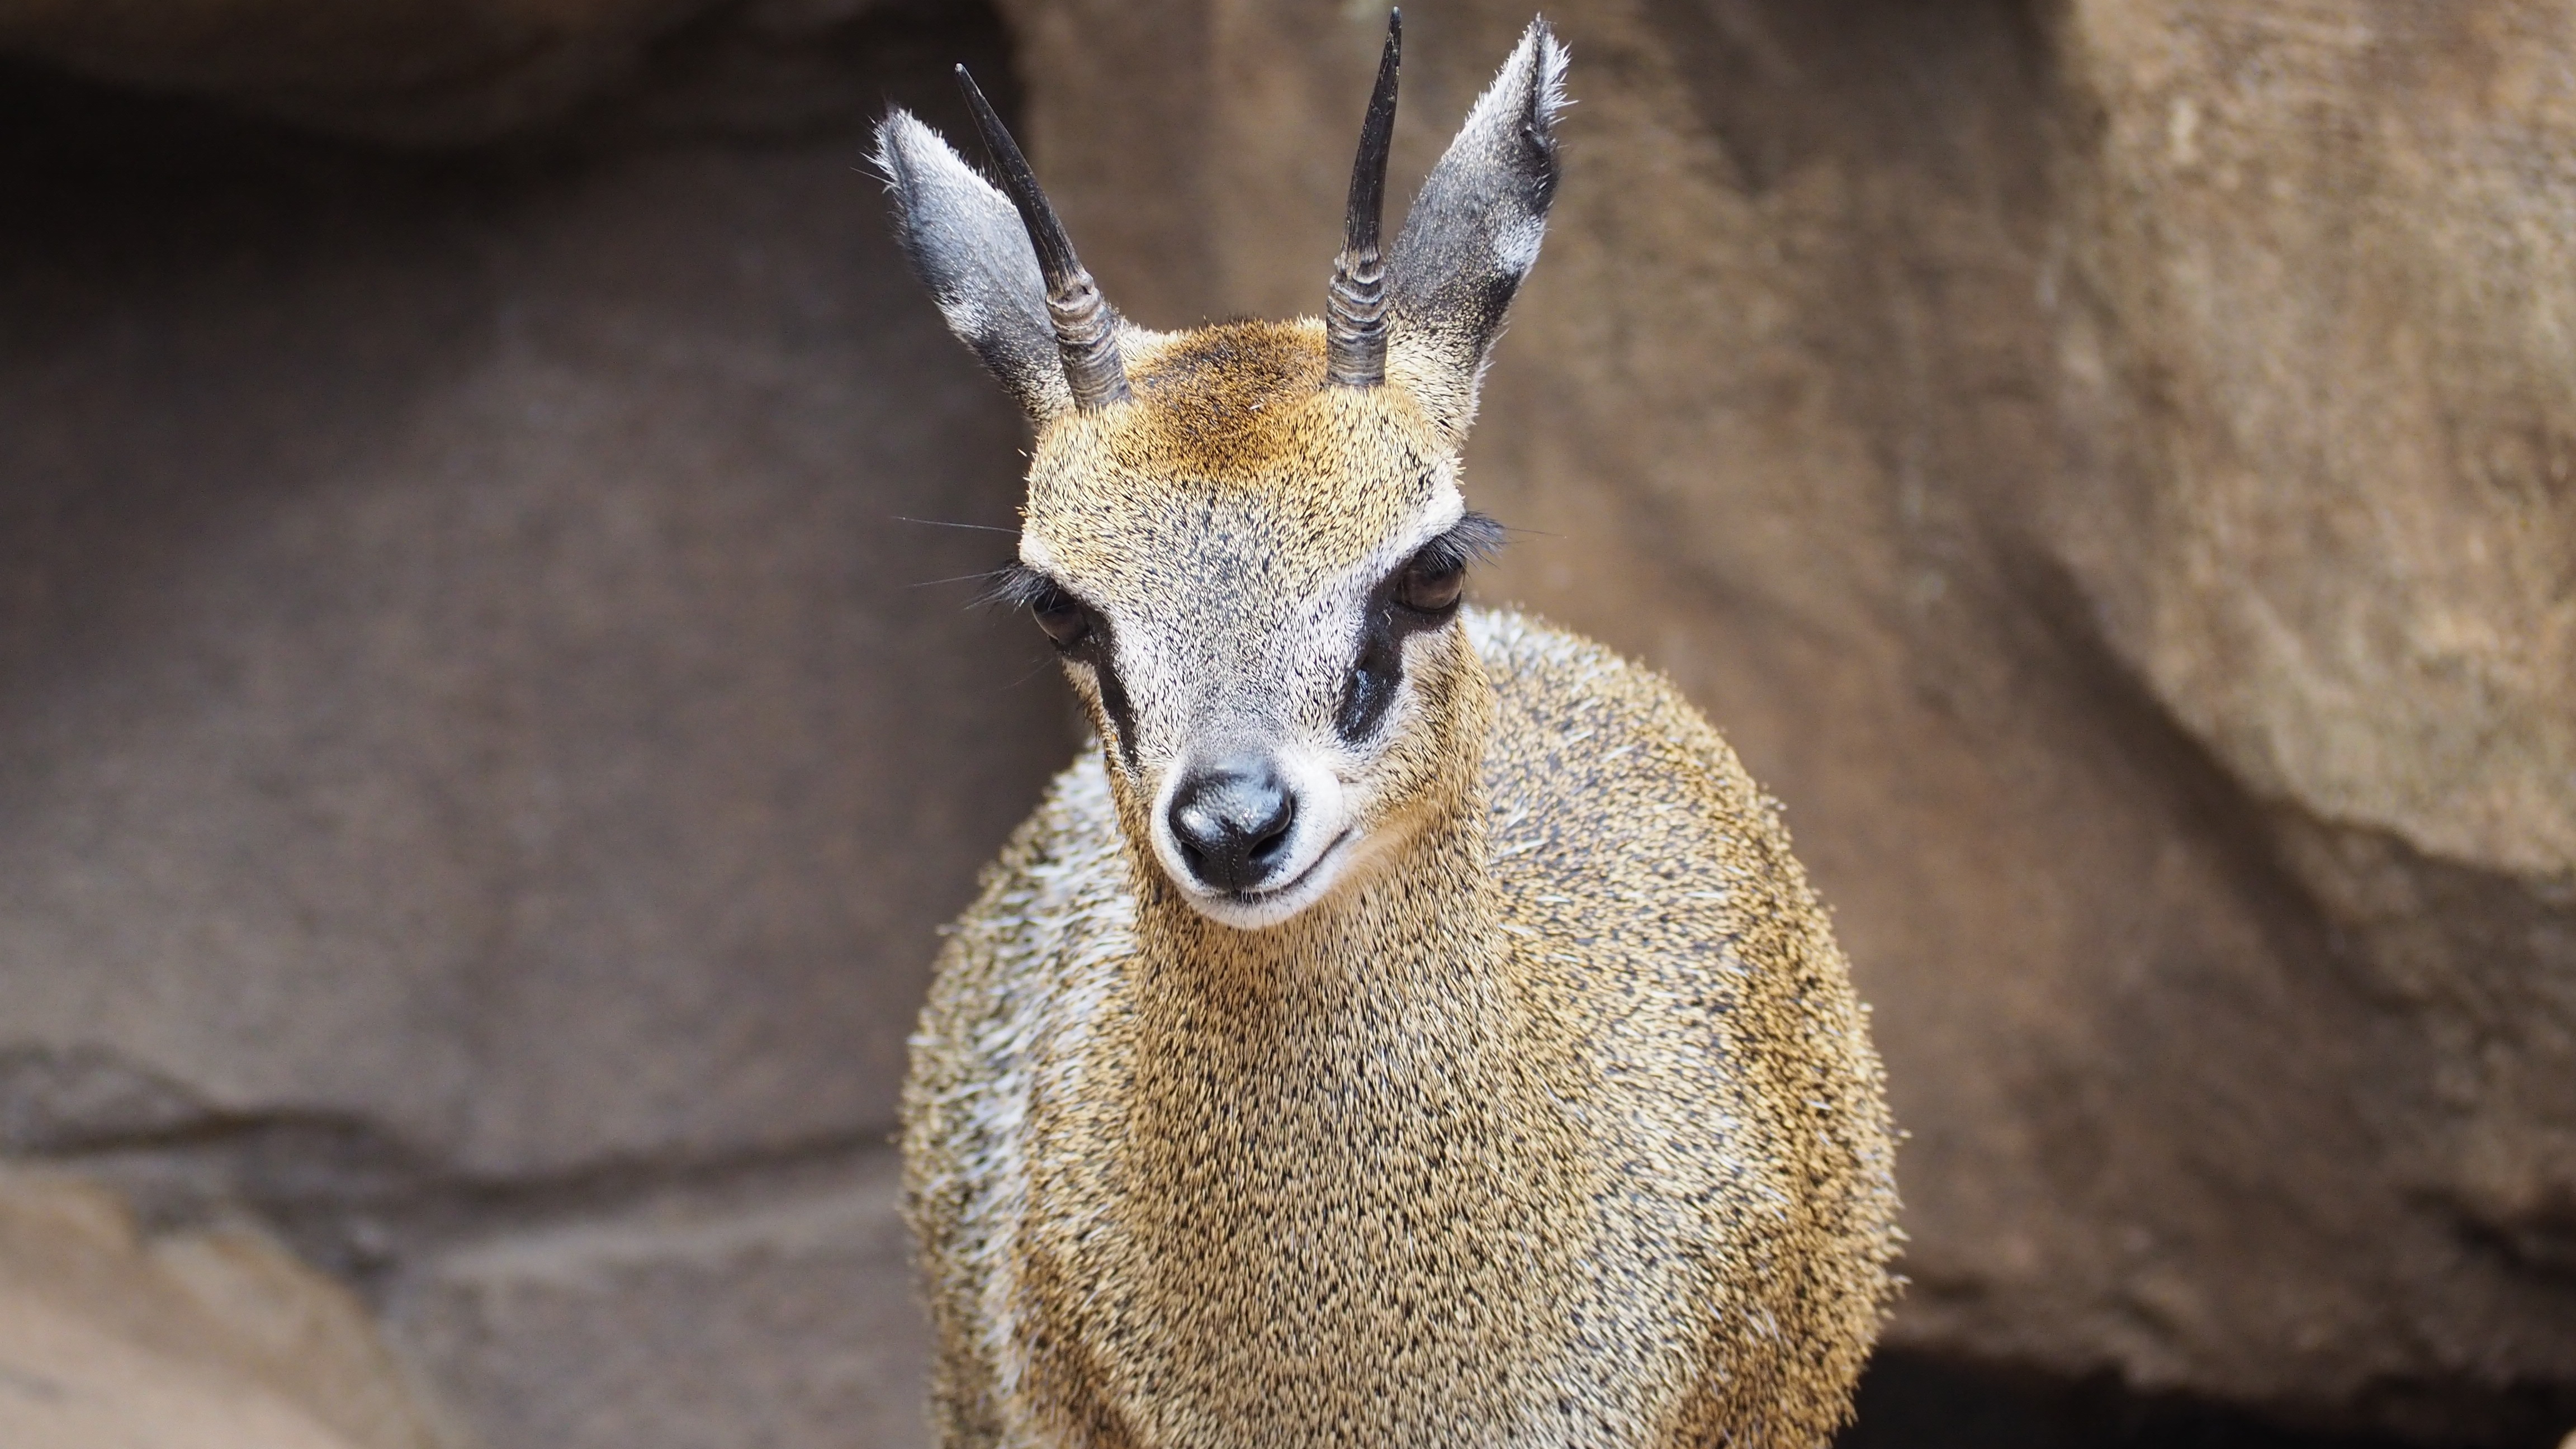
nature, animal, wildlife, wild, zoo, horn, small, mammal, fauna, antelope, gazelle, national, vertebrate, african, safari, chamois, klipspringer, african antelope